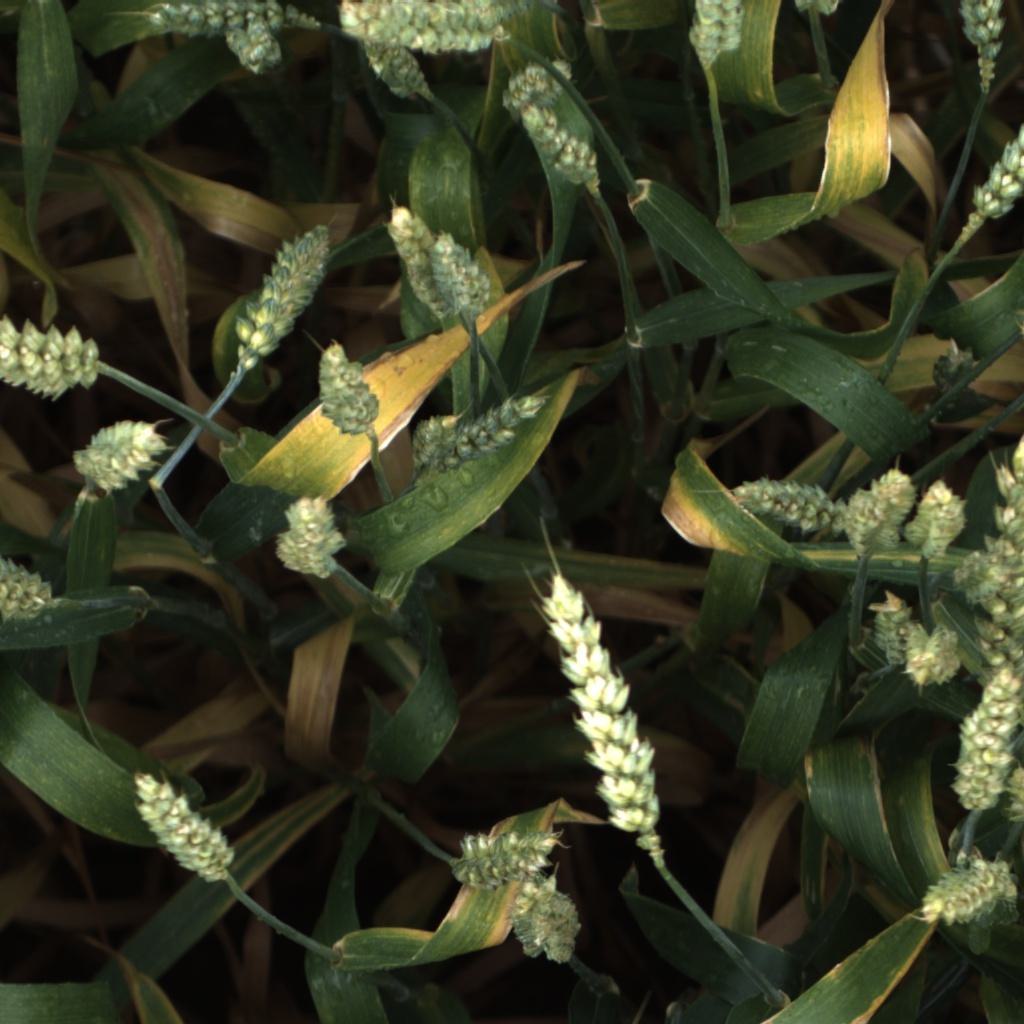
Country: UK
Location: Rothamsted
Wheat development stage: Filling - Ripening